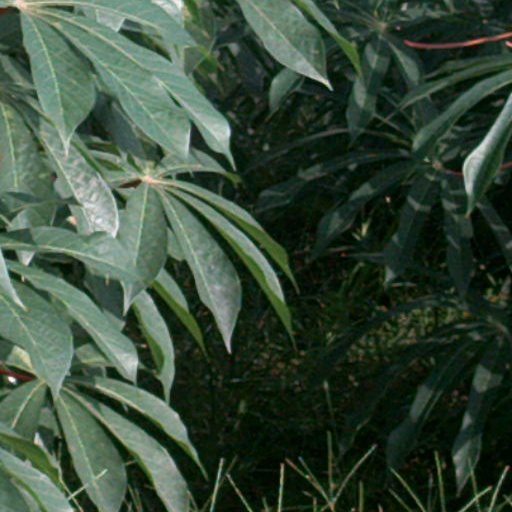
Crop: cassava